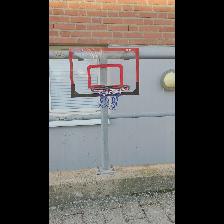
Label: NonHuman